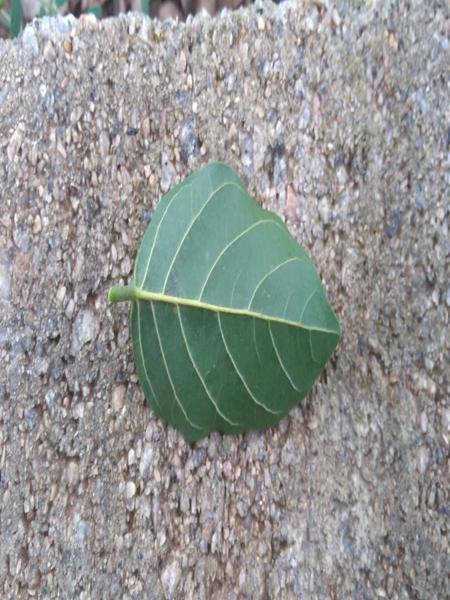
Plant: Honge